Karasu Tengu Kabuto

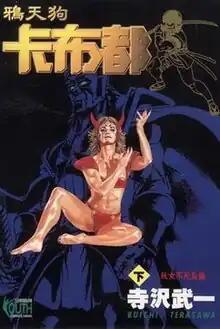
Cover of the Taiwanese edition of volume 2 of the manga "Karasu Tengu Kabuto"

is a Japanese manga series written and illustrated by Buichi Terasawa in 1987.